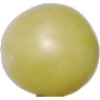
Label: Grape White 2